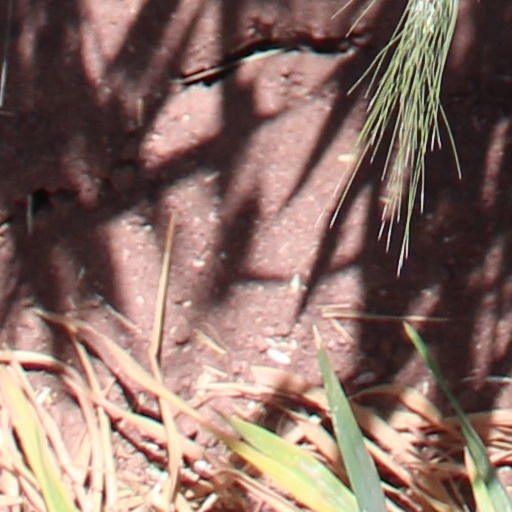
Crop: wheat